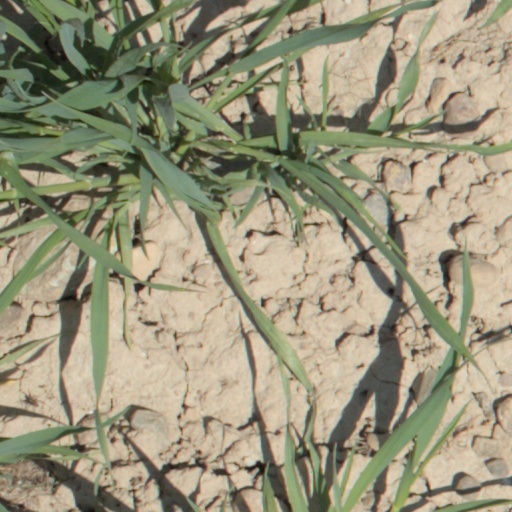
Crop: wheat